Kartik Mohapatra

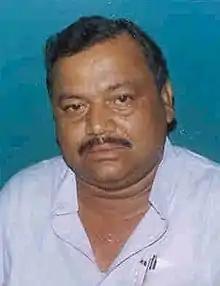
Kartik Mohapatra

Kartik Mohapatra (1952-2015) was an Indian politician. He was elected to the Lok Sabha, the lower house of the Parliament of India as a member of the Indian National Congress.